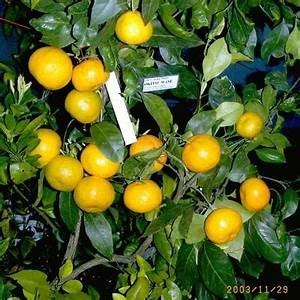
Label: mandarine